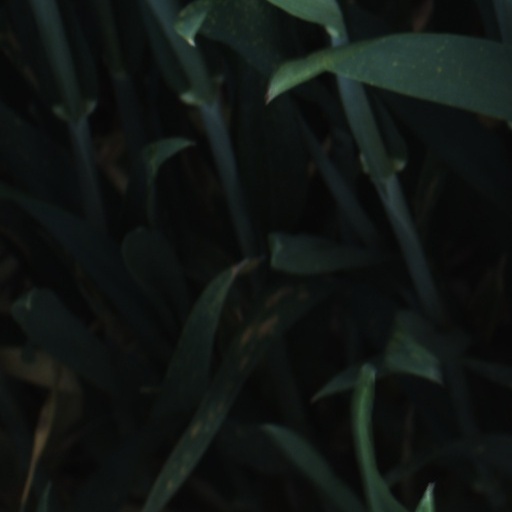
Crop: wheat